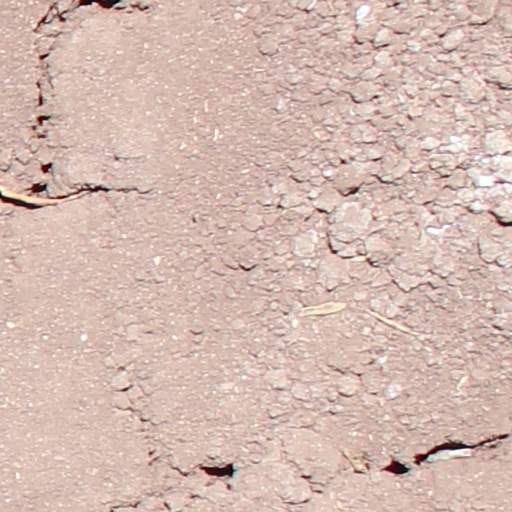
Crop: wheat